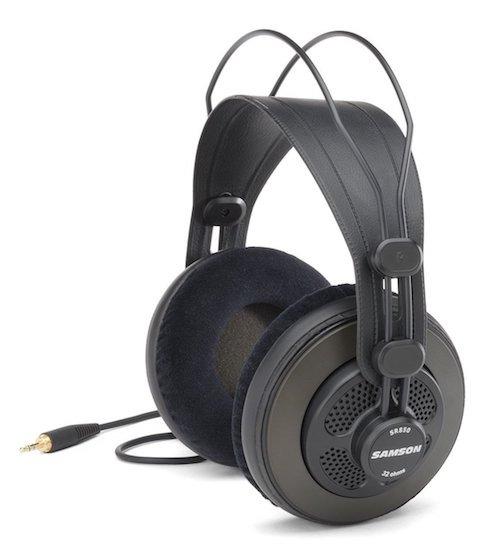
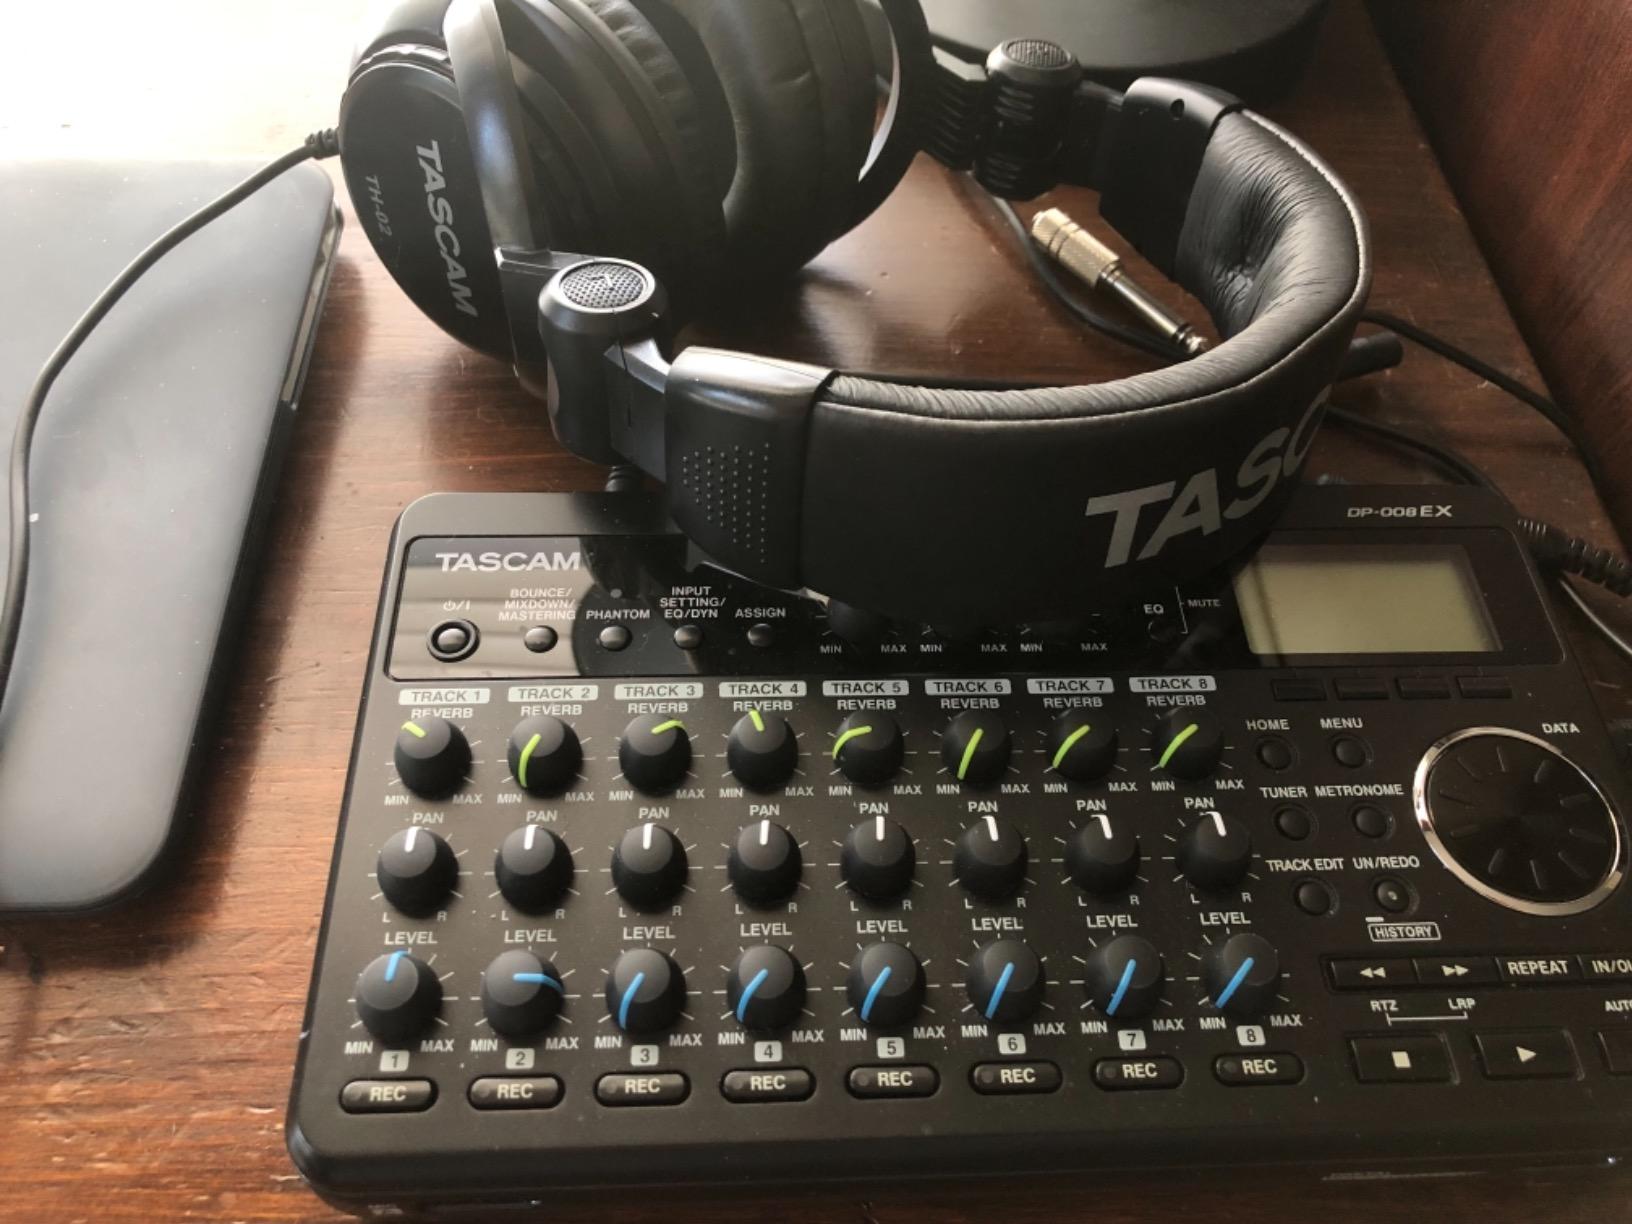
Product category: headphones
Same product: no